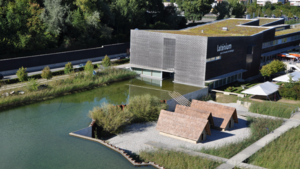
Photo aérienne du musée du Laténium, d'une partie du parc archéologique et de la reconstitution du niveau du lac au temps des lacustres
Le site archéologique de Hauterive-Champréveyres est situé sur la rive du lac de Neuchâtel à l'emplacement qui deviendra par la suite le Laténium. Le site, alors encore immergé, est signalé dès 1858 par Ferdinand Keller. À la suite à la correction des eaux du Jura, les occupations humaines préhistoriques des rives du lac de Neuchâtel sont plus amplement dévoilées. La récolte de mobilier archéologique s'accentent à cette époque, mais ce n'est que durant les fouilles de sauvetages programmées dues à la construction de l'autoroute A5 qu'une véritable documentation du terrain est effectuée. Ainsi, sur le lieu-dit Champréveyres, sont mis au jour deux sites paléolithiques de l'époque magdalénienne et azilienne, deux sites néolithiques des civilisations de Cortaillod et de Horgen, ainsi qu'un village du Bronze final.